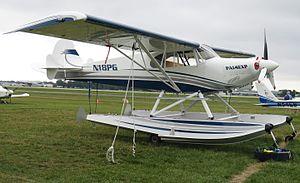
Le Piper PA-14 Family Cruiser était un avion léger de loisirs américain, conçu par Piper Aircraft à la fin des années 1940.